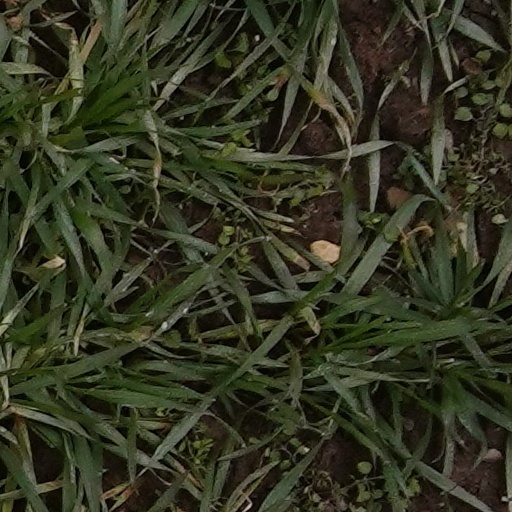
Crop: wheat